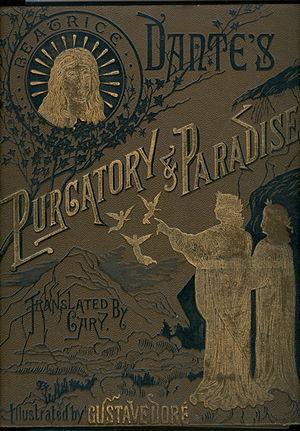
Henry Francis Cary, né le 6 décembre 1772 à Gibraltar et mort le 14 août 1844 à Bloomsbury, est un écrivain britannique, célèbre pour sa traduction en vers blanc de la Divine Comédie de Dante.